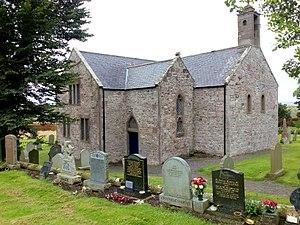
Kinneff est un hameau situé dans l'Aberdeenshire en Écosse.